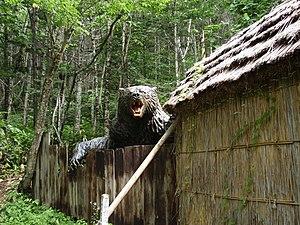
L'incident de l'ours brun de Sankebetsu, survenu en 1915, est la pire attaque d'ours de l'histoire japonaise. Sept colons ont ainsi été tuées dans les villages de Rokusensawa, Sankebetsu, Tomamae et Rumoi sur l'île de Hokkaidō au nord du Japon.